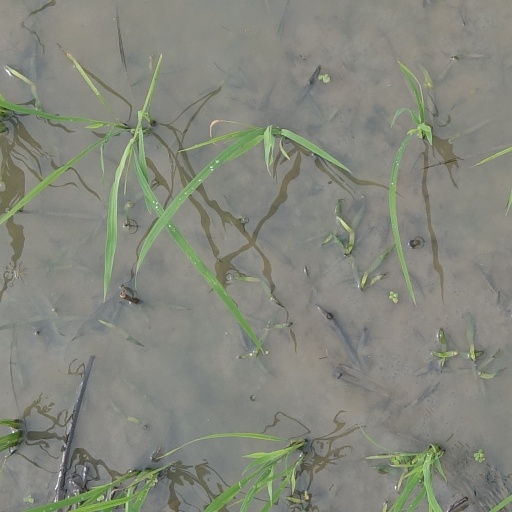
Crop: rice